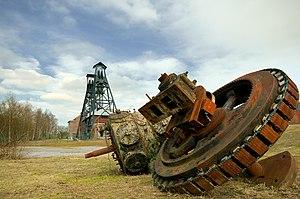
Le site du bois du Cazier